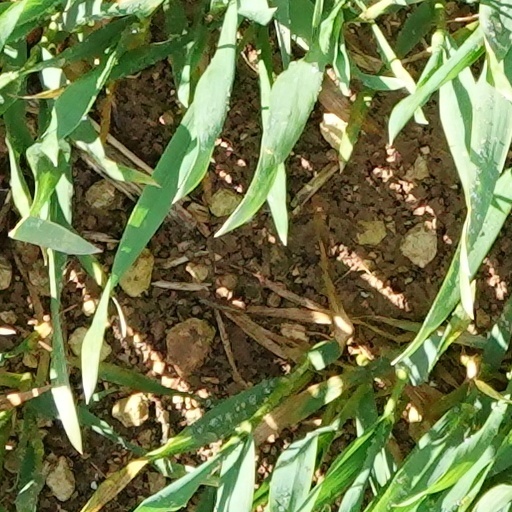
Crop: wheat